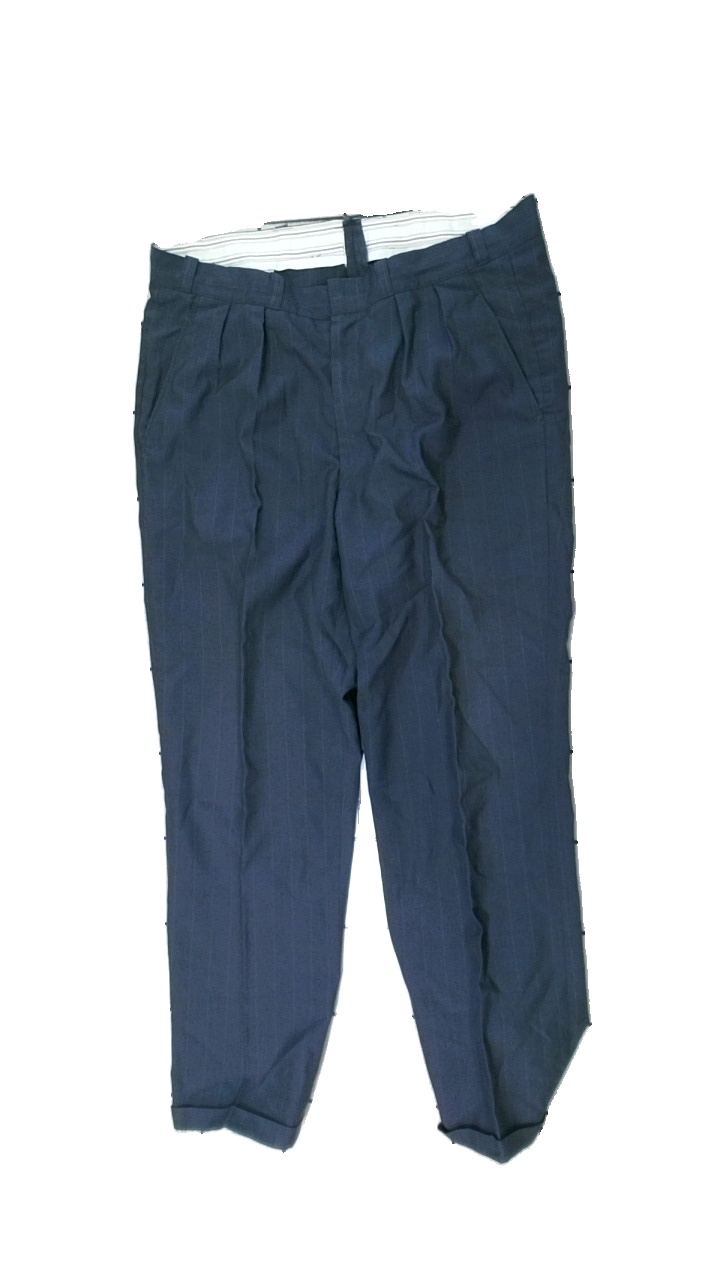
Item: Trousers (Ladies)
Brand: Missing
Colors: Blue
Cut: Regular
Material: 54% polyester, 46% wool
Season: All
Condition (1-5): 3
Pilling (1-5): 3
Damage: frayed edges
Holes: Minor
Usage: Export
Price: <50